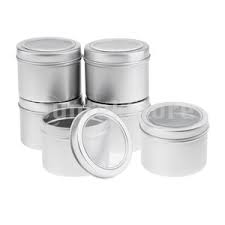
Label: metal